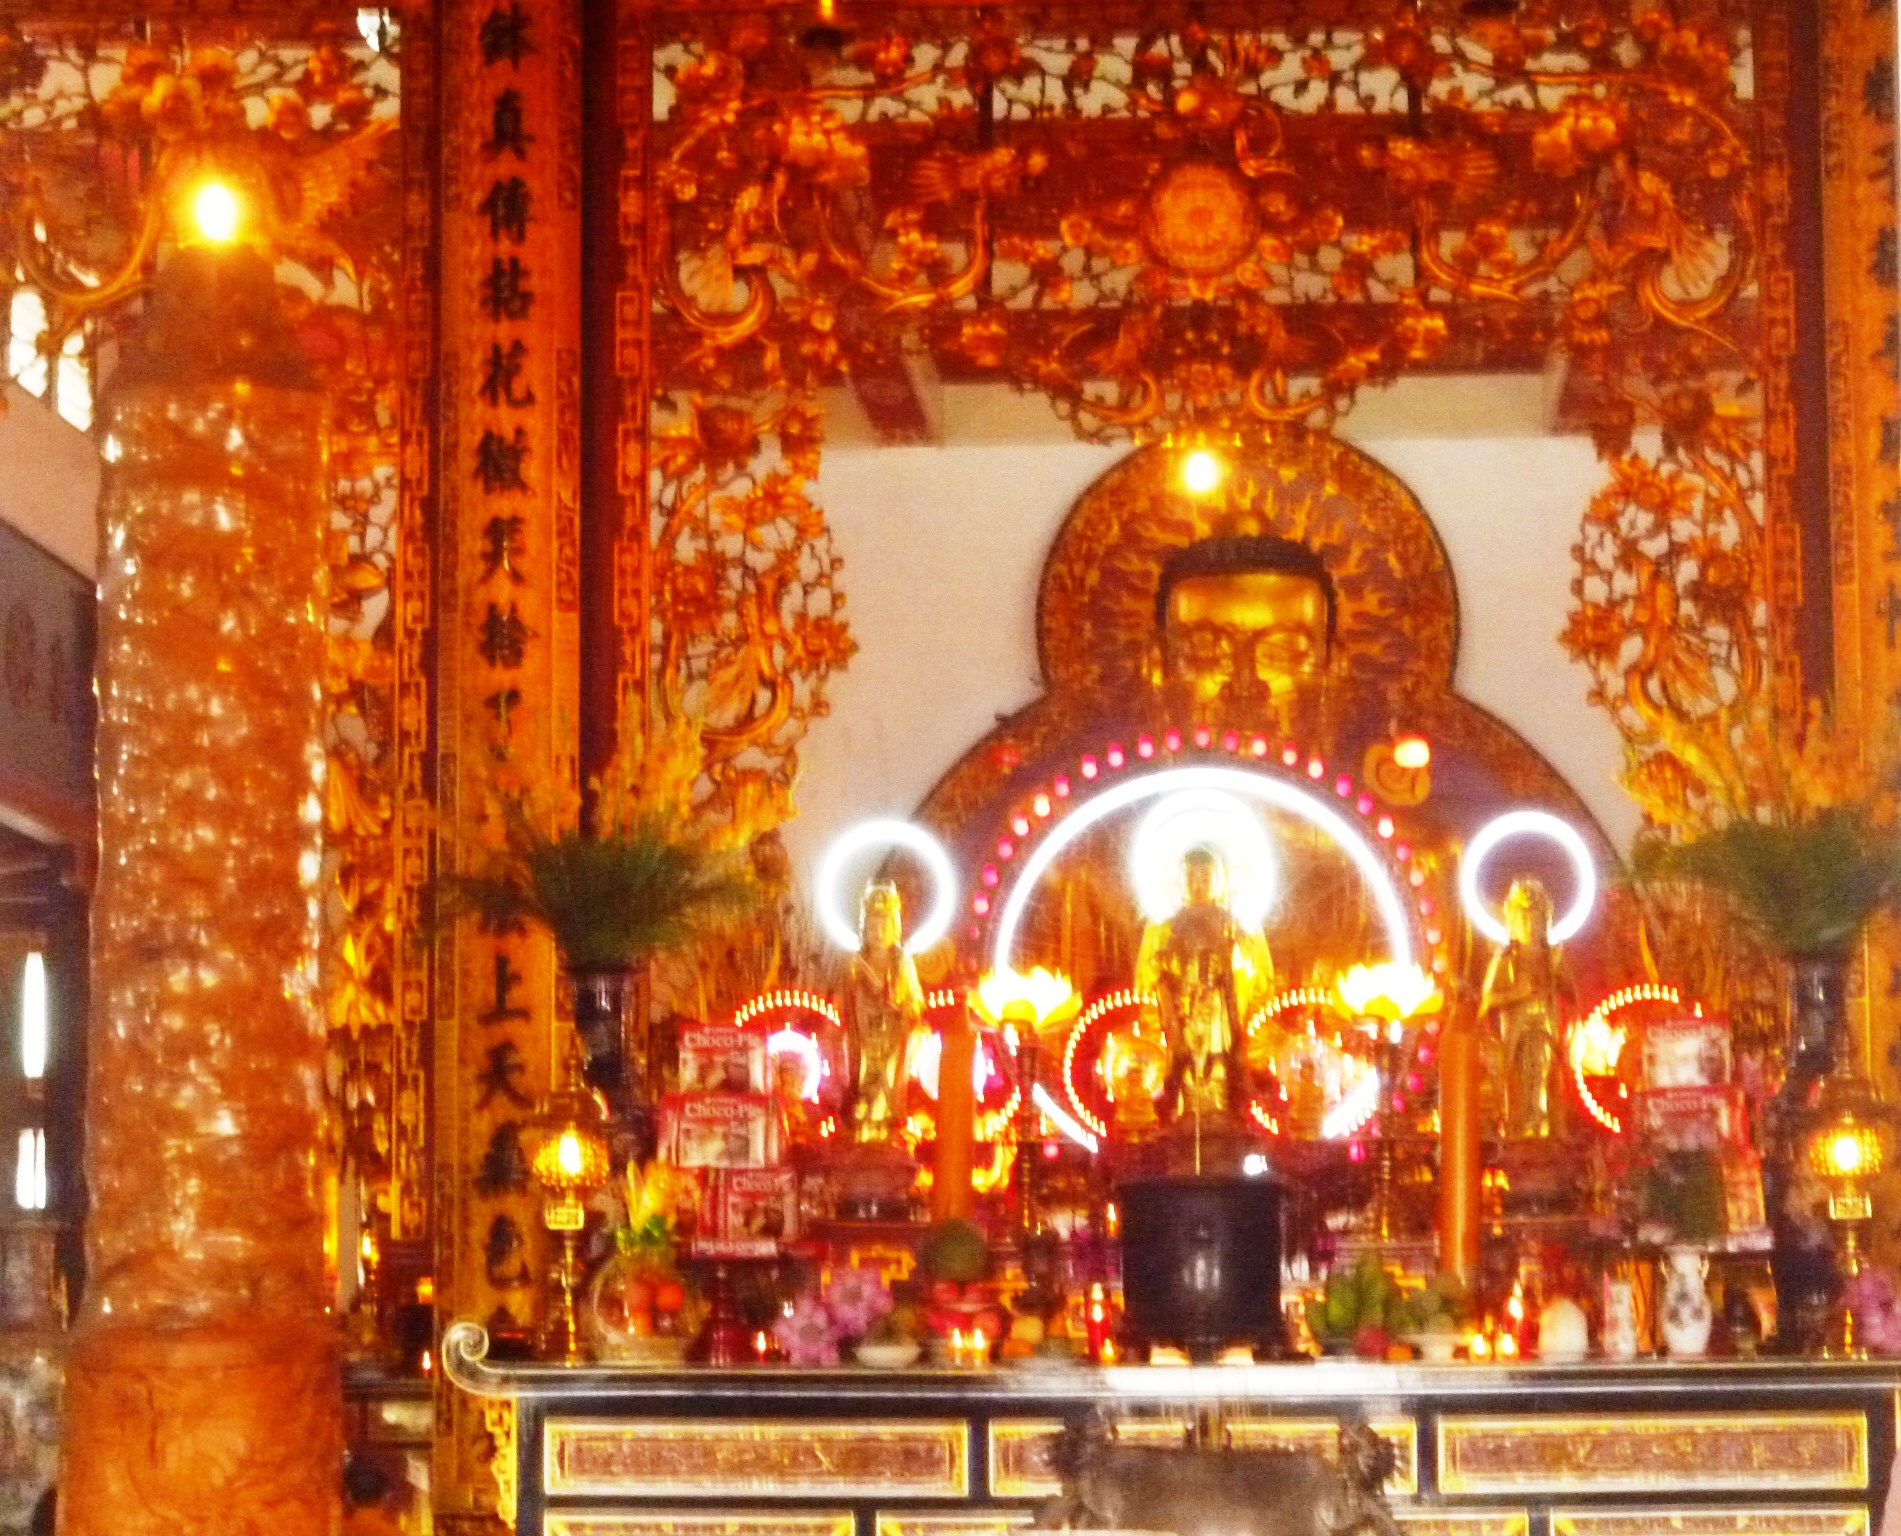
user: text: Những bức tượng nhỏ trên bàn thờ có màu gì?
assistant: text: Màu vàng

user: text: Có bao nhiêu bức tượng nhỏ có hào quang phía trên bàn thờ?
assistant: text: Ba

user: text: Đây là loại kiến trúc tôn giáo nào?
assistant: text: Chùa Phật giáo

user: text: Hoạt động nào đang diễn ra trong hình?
assistant: text: Thờ cúng hoặc cúng dường

user: text: Dòng chữ trên cột có ý nghĩa gì và sự xuất hiện của hộp Choco-Pie trên bàn thờ nói lên điều gì về các vật phẩm cúng dường tại đây?
assistant: text: Dòng chữ "真传拈花微笑" ("Chân truyền niêm hoa vi tiếu") là một điển tích Phật giáo về sự truyền thừa pháp. Việc cúng dường Choco-Pie cho thấy sự pha trộn giữa truyền thống và hiện đại trong nghi lễ, khi các vật phẩm đời thường cũng được sử dụng để cúng bái.